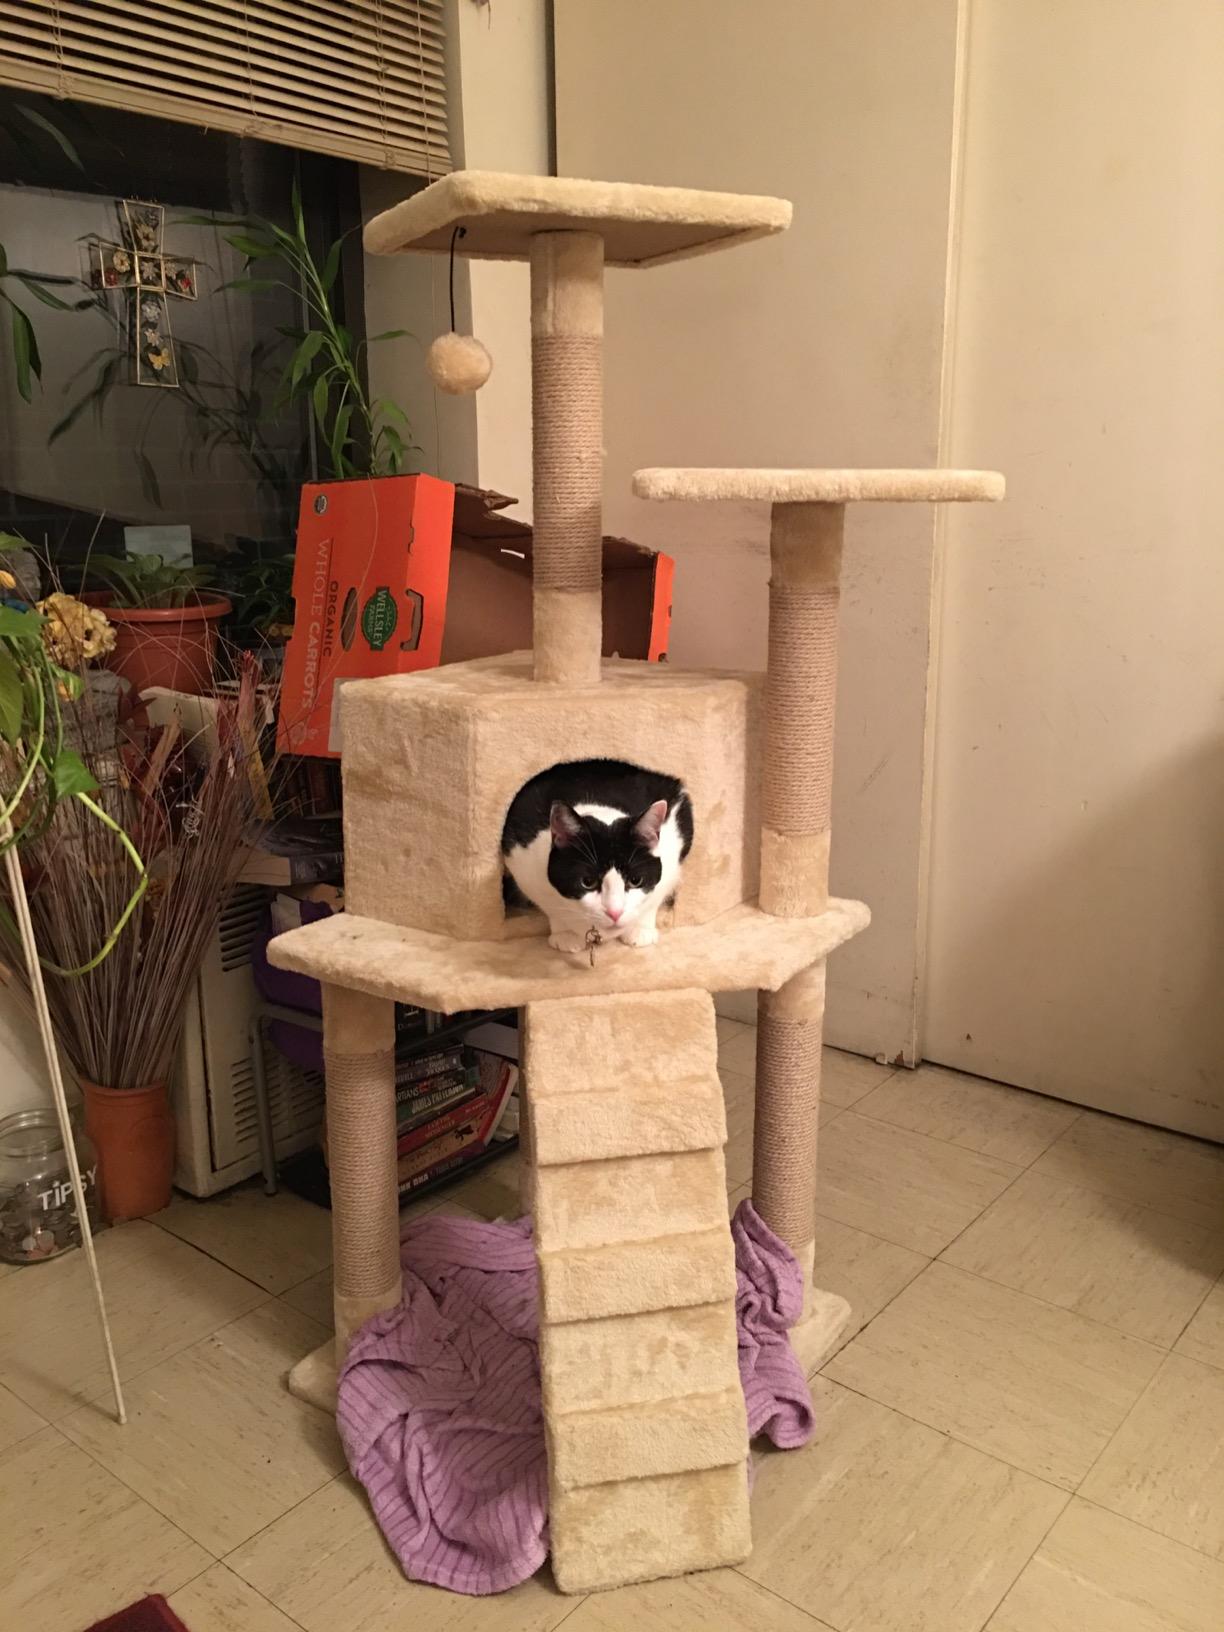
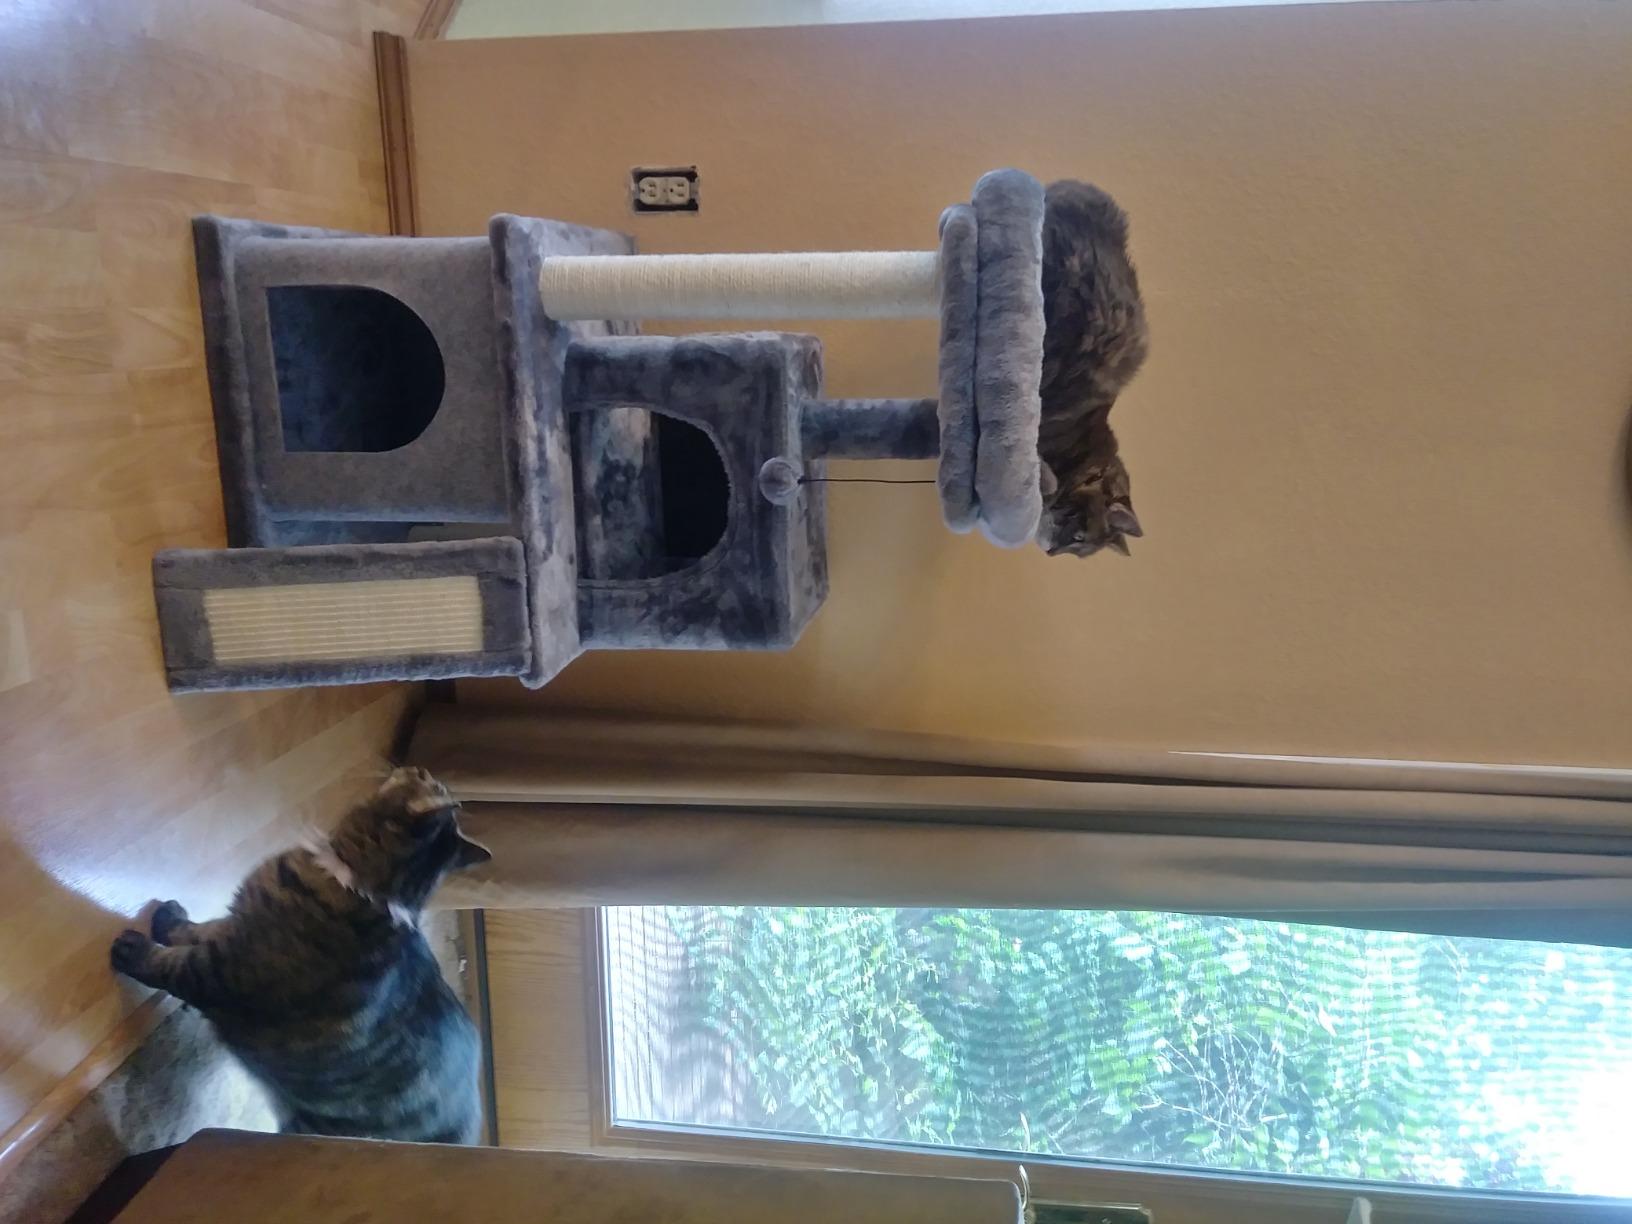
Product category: items_cat tree
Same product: no